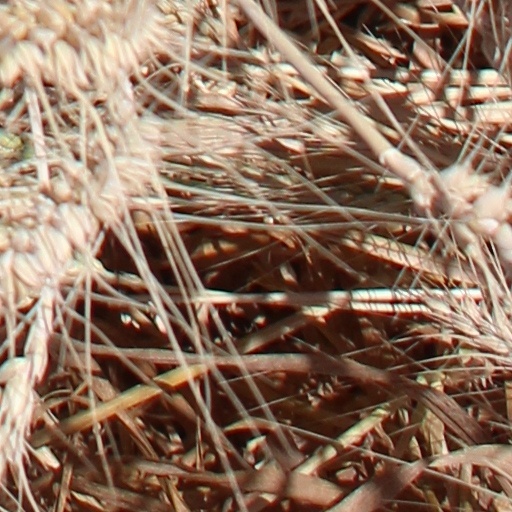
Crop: wheat